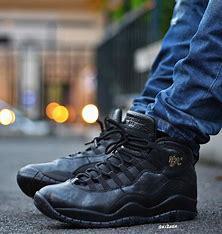
Brand: Jordan
Model: 10 Retro